Leo von Caprivi

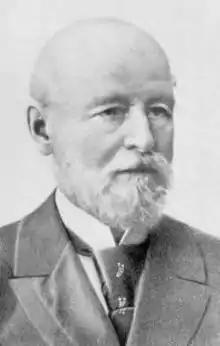
Botho zu Eulenburg played a substantial role in the collapse of Caprivi's chancellorship and was his successor as Minister-President of Prussia.

Success in Caprivi's pro-British policy was exemplified by the Heligoland–Zanzibar Treaty of July 1890, which had been largely prepared under Bismarck. In this treaty, the British gave Germany the small island of Heligoland in the North Sea and a strip of land named the Caprivi Strip after him, which was added to German South West Africa, thus linking that territory with the Zambezi River. Caprivi's goal in acquiring Heligoland was to secure the German North Sea coast and he hoped that the Caprivi strip would allow Germany to use the Zambezi for trade and communications with eastern Africa (the river proved to be unnavigable). In return, Germany gave up its protectorate over Wituland and Zanzibar in East Africa. More generally, the treaty was intended as a signal to Britain that Germany did not seek to challenge its status as the dominant colonial power. Caprivi hoped that the treaty would be the beginning of closer relations between the two countries, culminating in an alliance. The British also wanted closer relations, but Caprivi's government failed to make an agreement. This was partially due to conflicting approaches and interests in the Ottoman Empire. The treaty also sparked opposition to Caprivi within Germany from colonialist pressure-groups like the "Alldeutscher Verband".